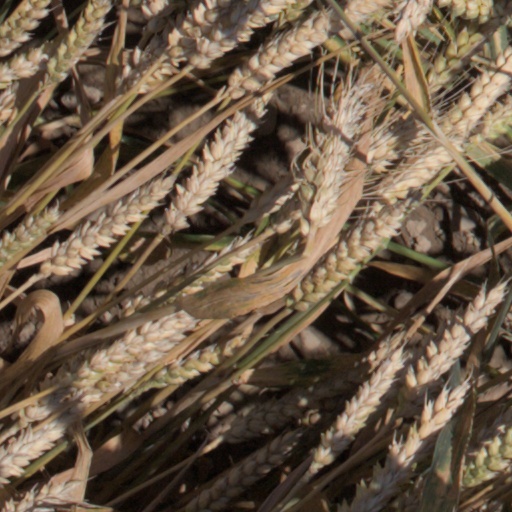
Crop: wheat